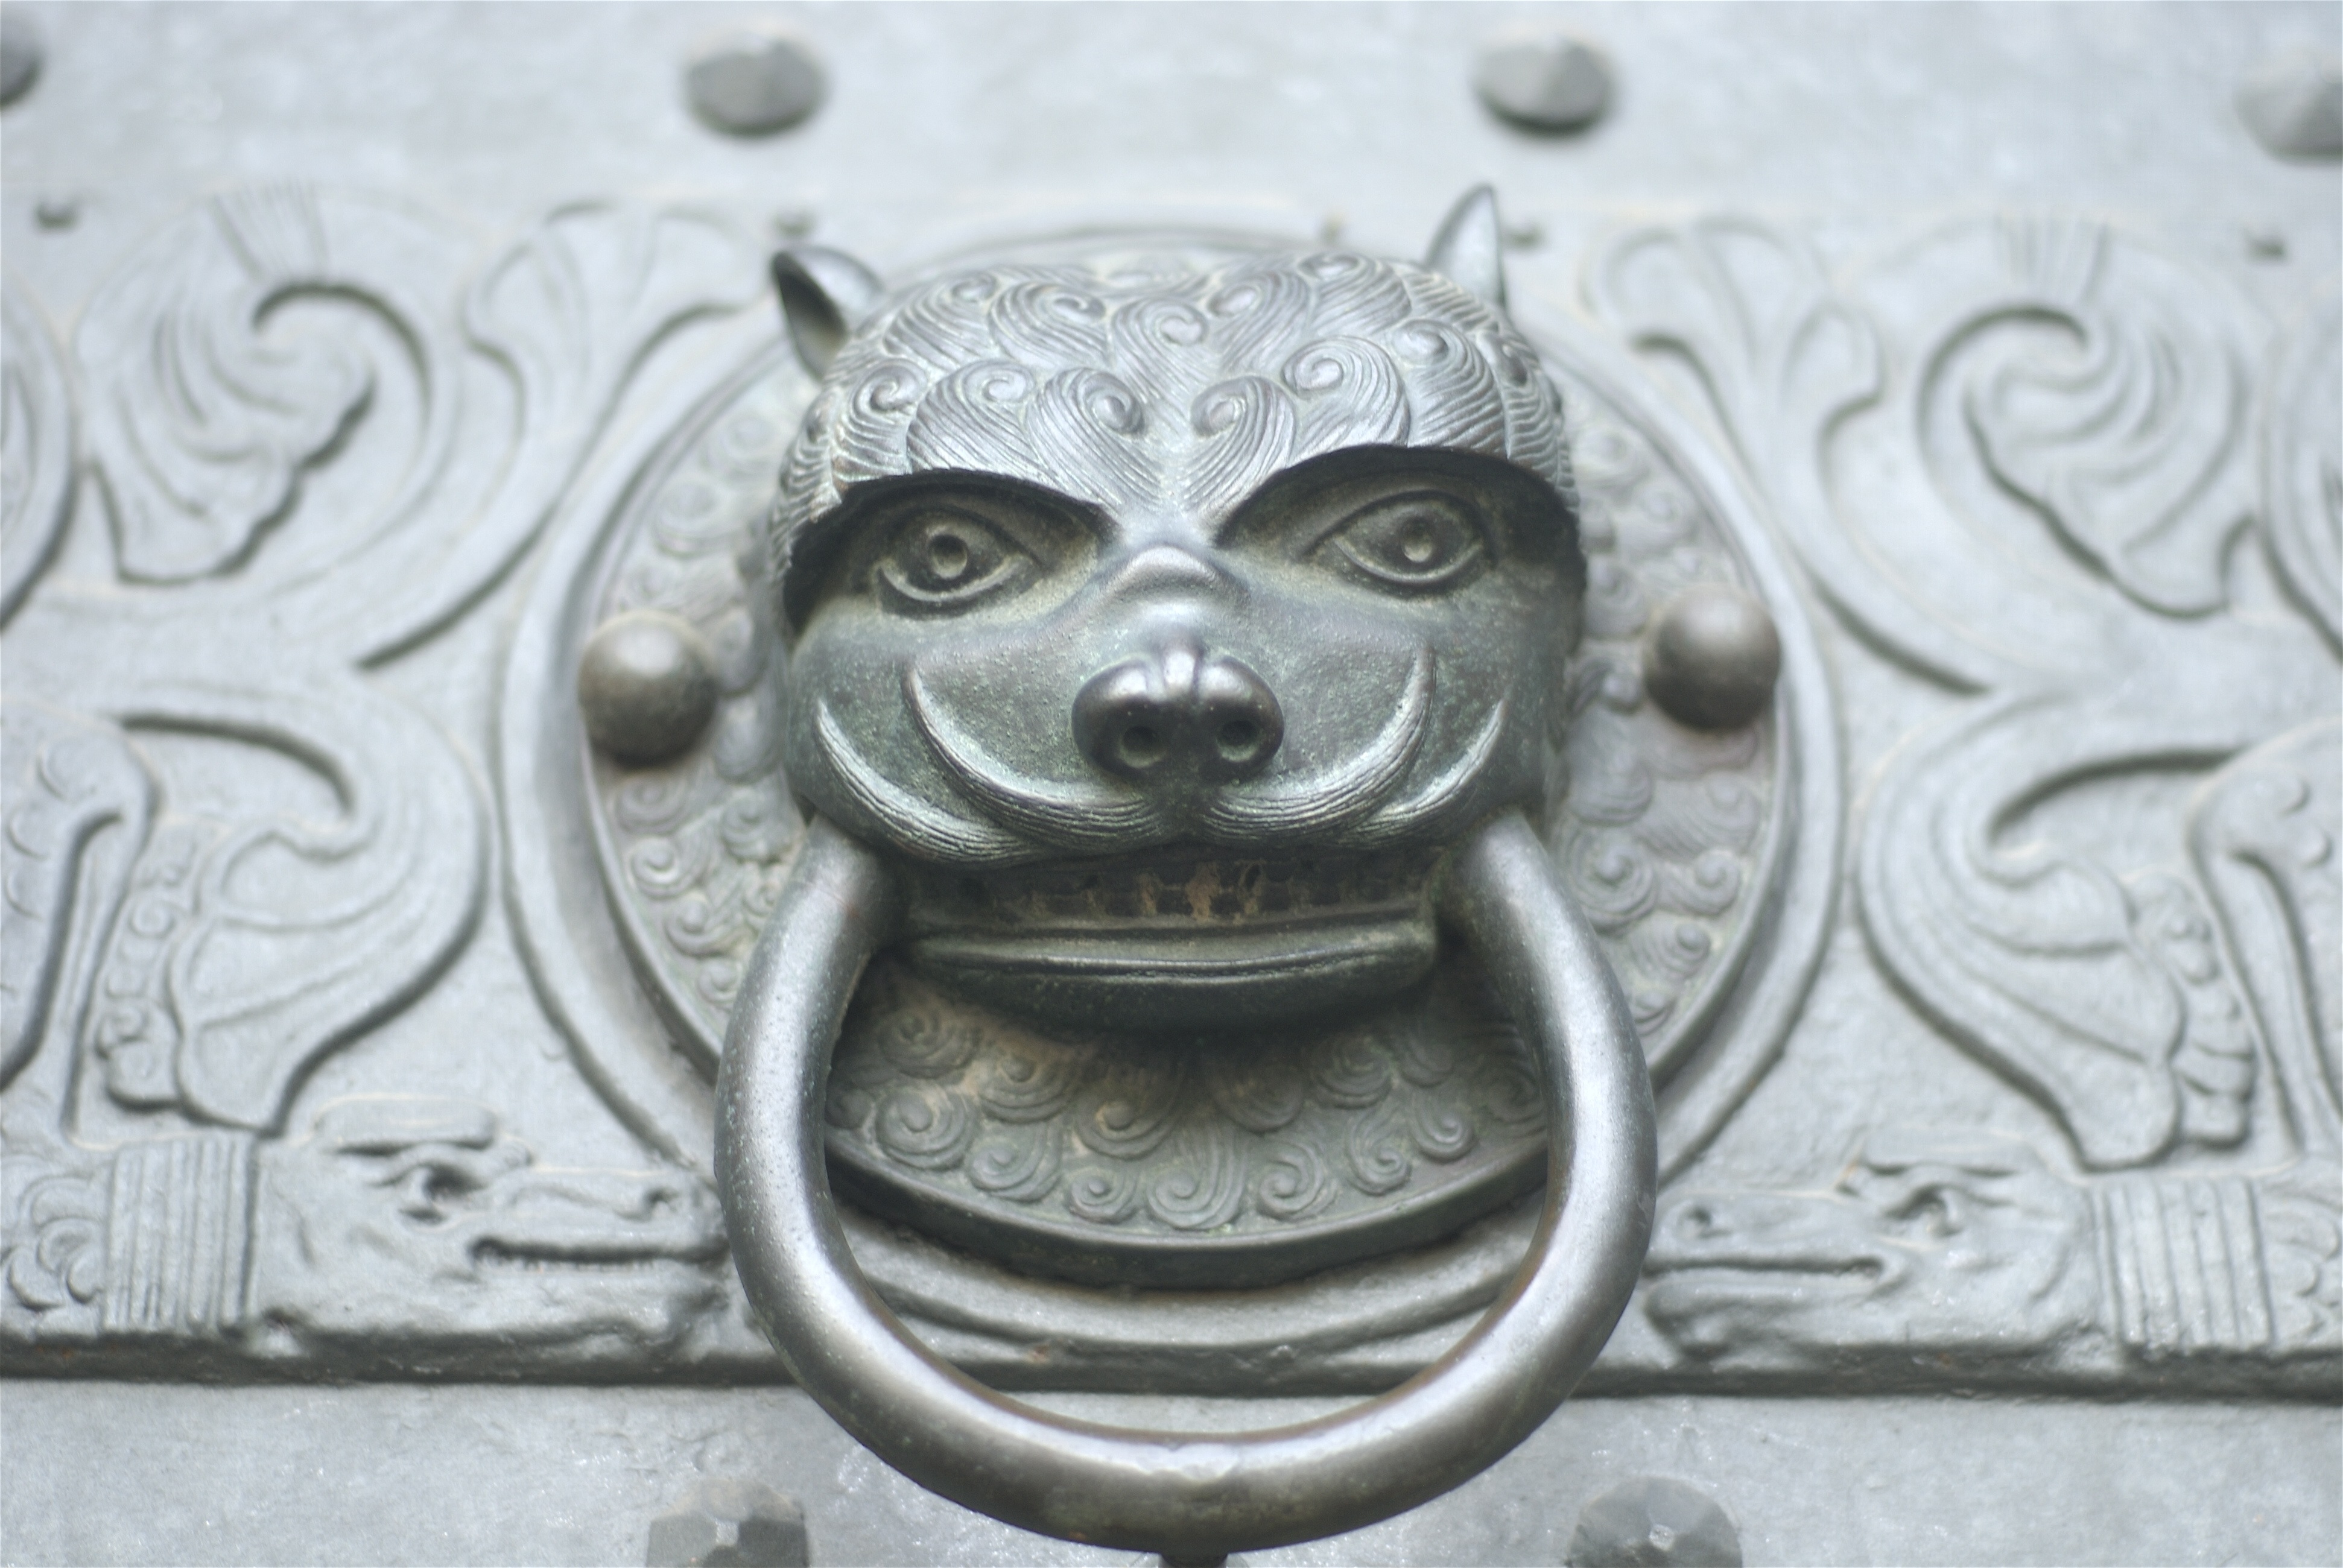
architecture, antique, statue, metal, ornament, sculpture, art, sketch, drawing, ornate, silver, decorative, carving, relief, doorknocker, stone carving, door knocker, ancient history